Michel de la Barre

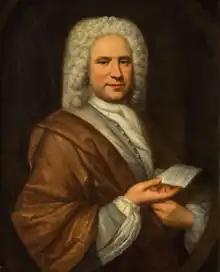
Portrait of Michel de La Barre painted by Hyacinthe Rigaud

Michel de la Barre (c. 1675 – 15 March 1745) was a French composer and renowned flautist known as being the first person to publish solo flute music. He played at the Académie Royale de Musique, the Musettes and Hautbois de Poitou and the courts of Louis XIV and Louis XV.